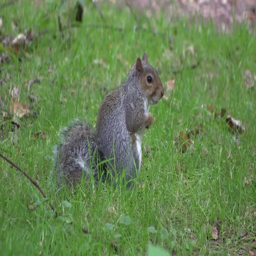
grey squirrel eating food from its paws in a wood